Rubén Gotay

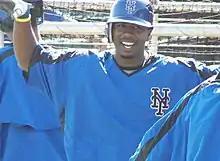
Gotay during his time with the Mets in .

He was traded to the New York Mets for prospect Jeff Keppinger on July 19, 2006.